Bélis

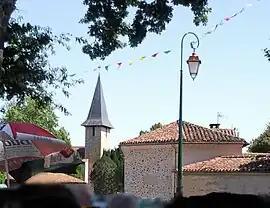
The village during the festival

Bélis is a commune in the Landes department in Nouvelle-Aquitaine in southwestern France.